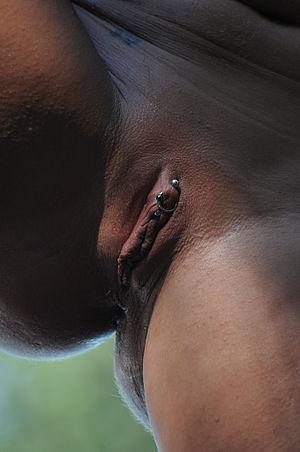
Un piercing génital féminin est un bijou, généralement métallique, perçant la chair du sexe féminin. Le piercing génital, et plus généralement sexuel est plus fréquent chez la femme que chez l’homme, les femmes accordant au piercing comme au tatouage une valeur érotique plus marquée.